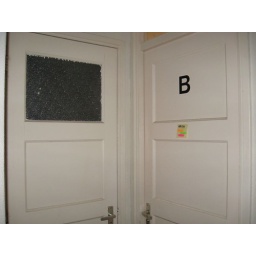
This is the door to my room! It's just beside the bathroom